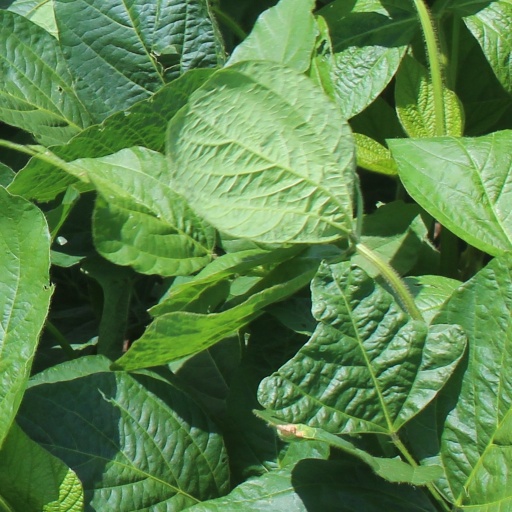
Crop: soybean